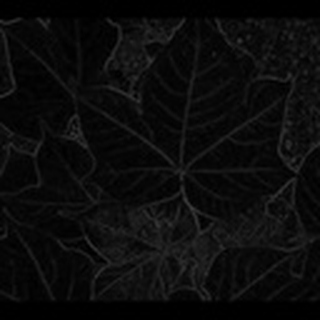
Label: healthy_cotton